Home from Home (1939 film)

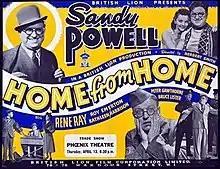
Original trade ad

Home from Home is a 1939 British comedy drama film directed by Herbert Smith and starring Sandy Powell, Rene Ray and Peter Gawthorne. It follows a man who struggles to cope with life after being released from prison.